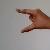
The image shows a hand gesture representing the letter 'Z' in Indian Sign Language.